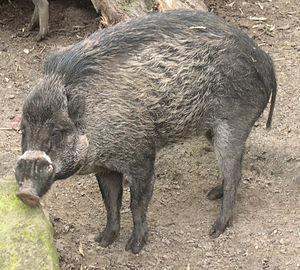
Le sanglier des Visayas est un mammifère de la famille des suidés. Présent dans quelques îles des Philippines, il était auparavant considéré comme une sous-espèce du sanglier à moustaches.